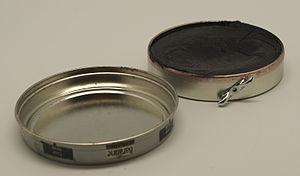
Le cirage, en général une pâte ou une crème à base de cire, est un produit utilisé pour faire briller, imperméabiliser et restaurer l'aspect du cuir de chaussures ou de bottes, augmentant ainsi leur durée de vie.